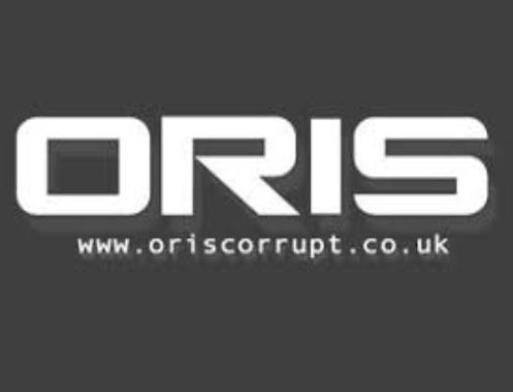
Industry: Clothes